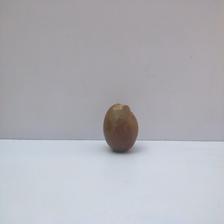
Size: Spoiled